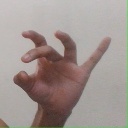
अक्षर: ओ